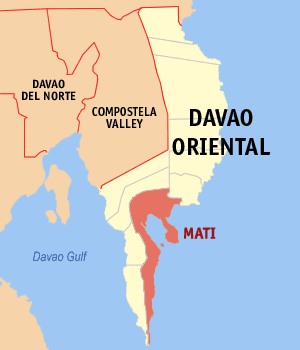
Mati est une ville de 1ʳᵉ classe, capitale de la province du Davao oriental, aux Philippines.